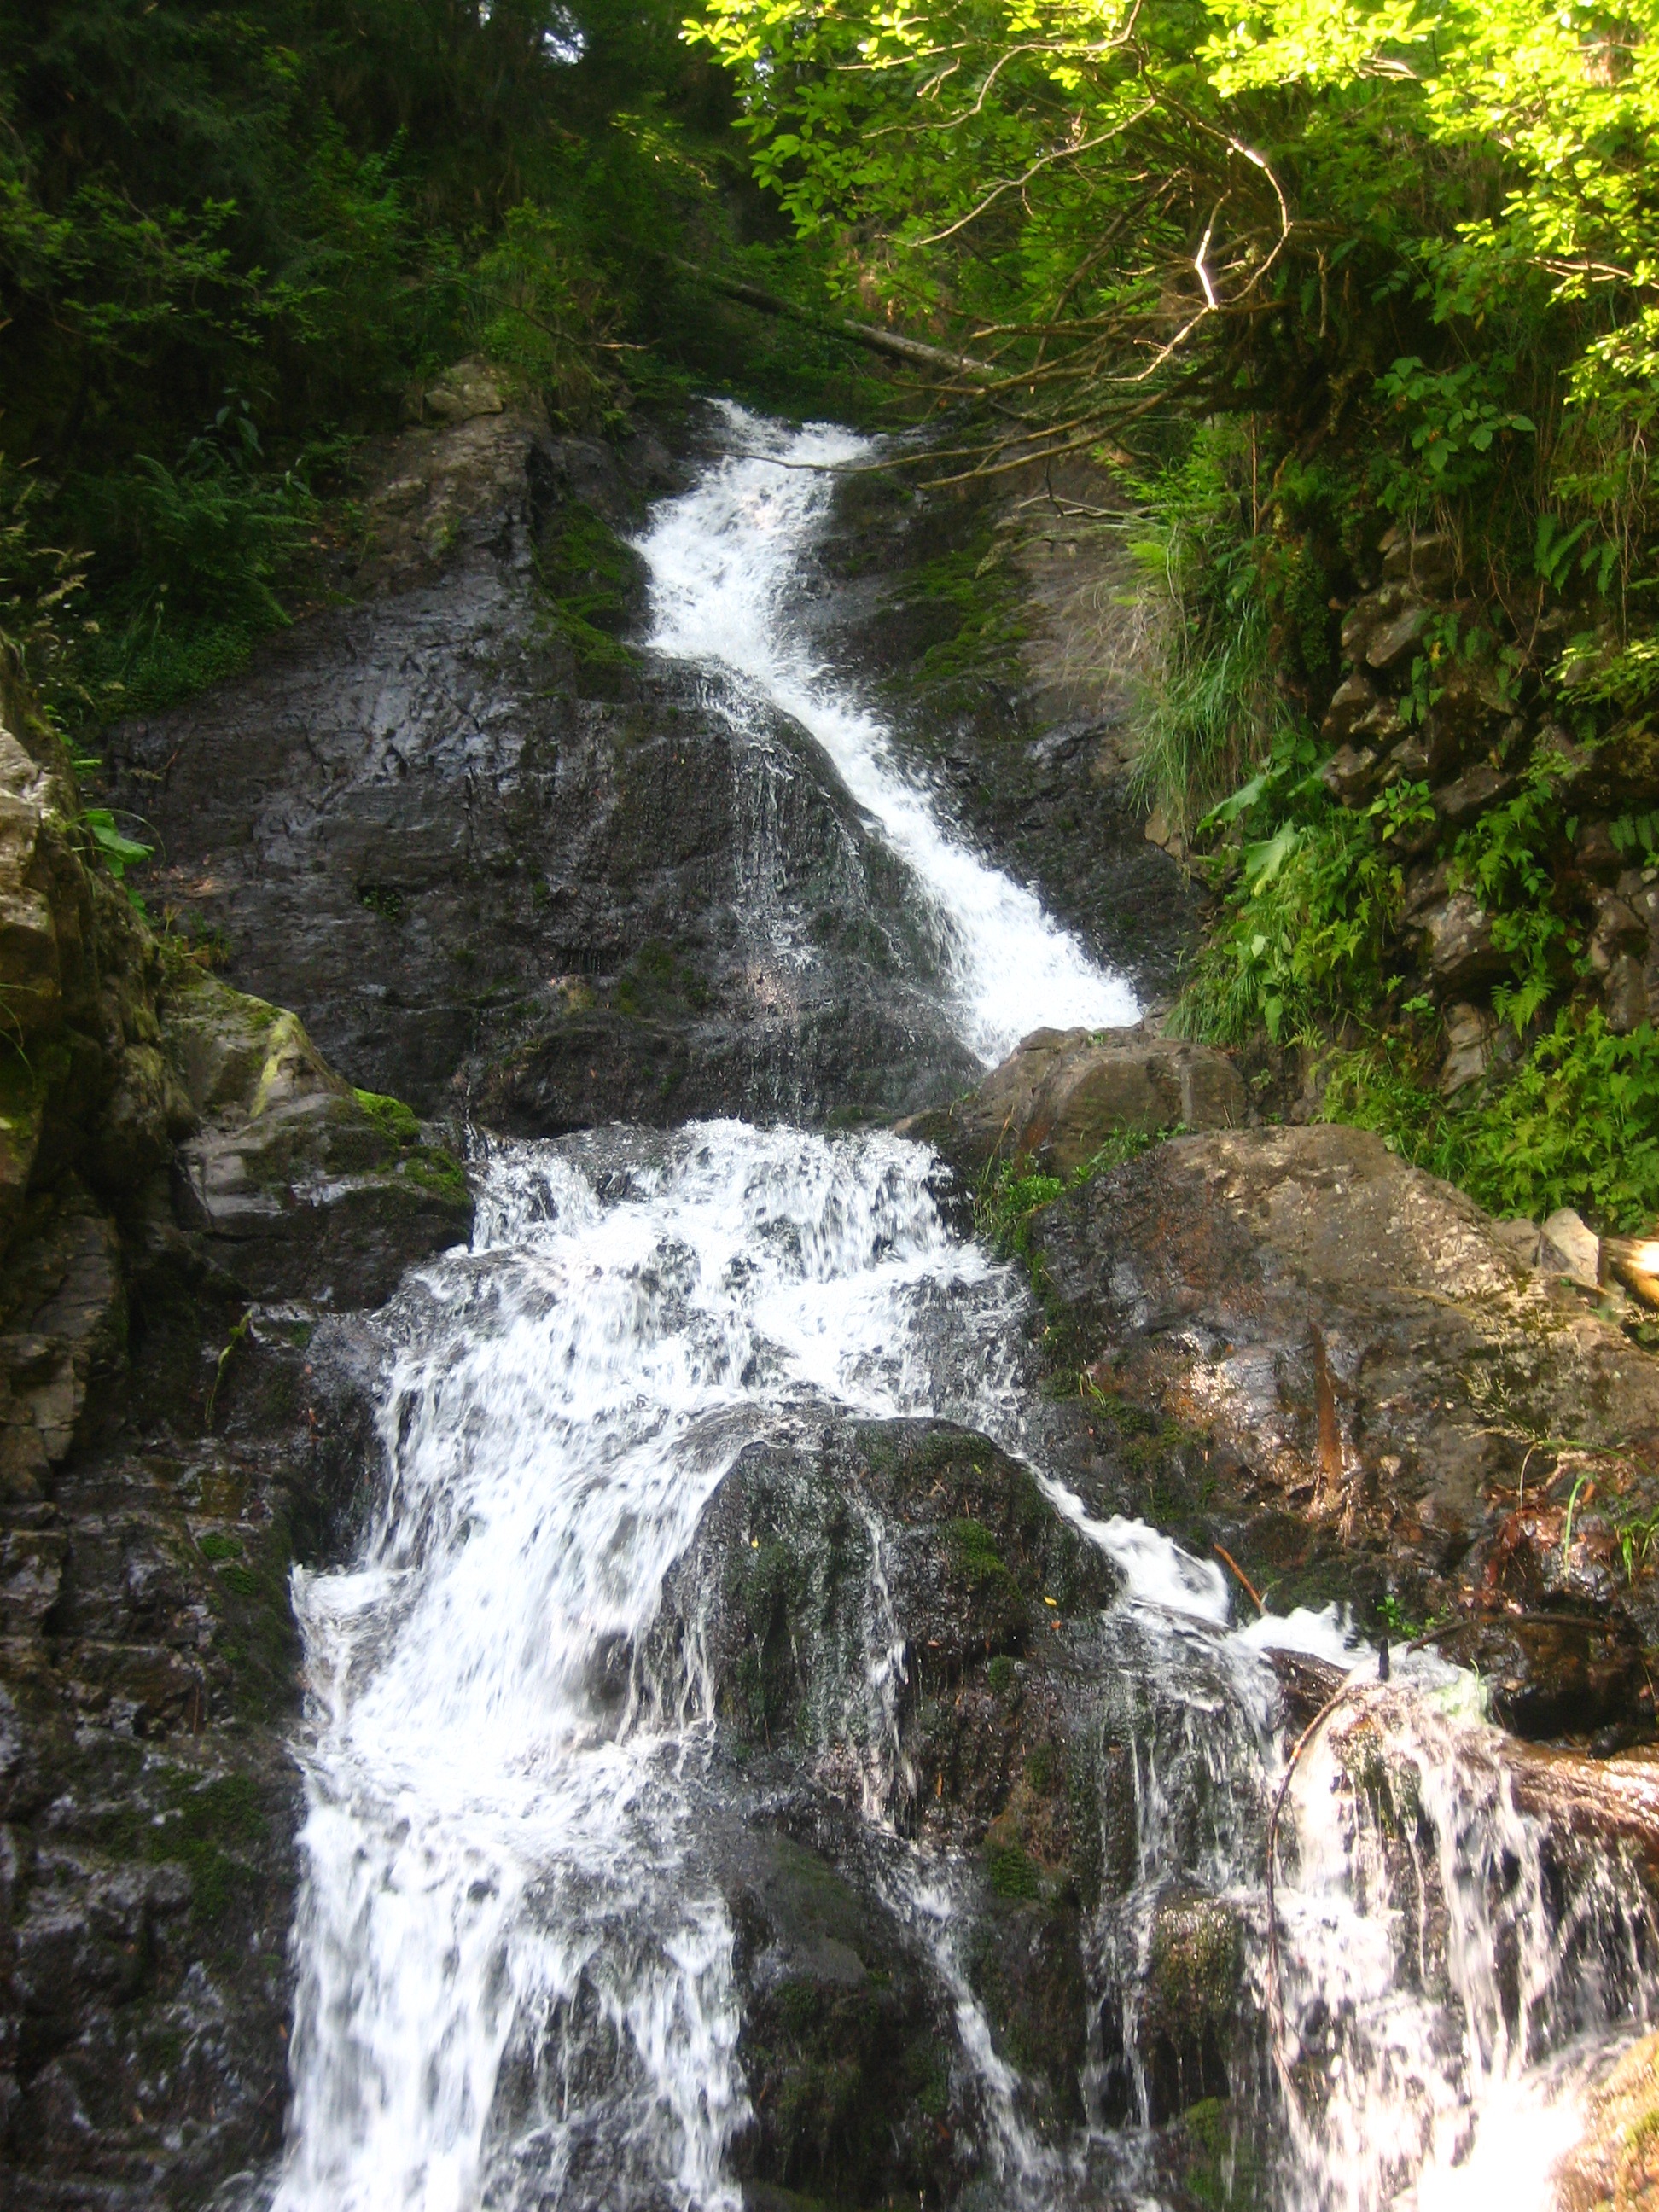
water, waterfall, river, stream, rapid, body of water, mountains, rainforest, ravine, wasserfall, cascada, water feature, watercourse, romania, transylvania, apuseni mountains